List of Major League Baseball stolen base records

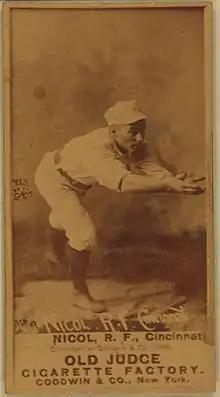
Hugh Nicol's single-season mark of 138 stolen bases in 1887 remains the major league record.

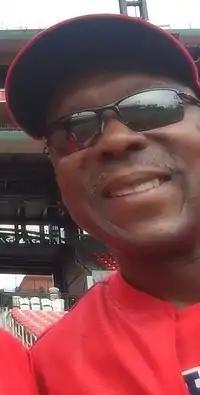
The record for consecutive steals is held by Vince Coleman, with 50.

The pre-modern single-season mark for stolen bases is 138 by Hugh Nicol of the Cincinnati Red Stockings (AA) in 1887. In the modern era, Ty Cobb set a single-season mark of 96 stolen bases in 1915 that lasted until it was broken by Maury Wills with 104 in 1962. A new modern mark was set by Lou Brock with 118 in 1974, and again by Rickey Henderson with 130 in 1982. Henderson and Vince Coleman are the only players to record three 100-steal seasons in the modern era. Coleman is the only player to do it three seasons in a row, much less in the first three season of his career, as well as the only player to record 100 steals as a rookie.